South Arabia during World War I

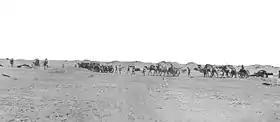

The eruption of the British-sponsored Arab Revolt in the Hejaz diverted Ottoman attention from Aden in the summer of 1916. Those Ottoman troops which remained reverted to the defensive, while the British built an eleven-mile-long defensive perimeter around Aden. They did not attempt to resecure lost territories in the hinterland, and no major fighting with the British took place after 1916.